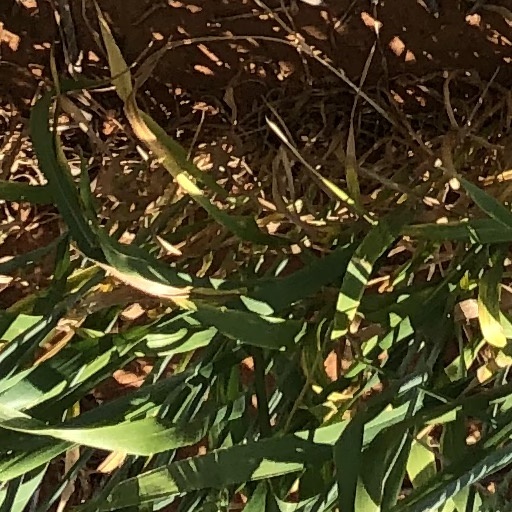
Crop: wheat